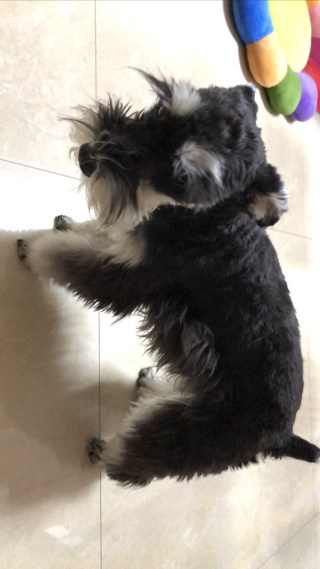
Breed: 2342-n000102-miniature_schnauzer